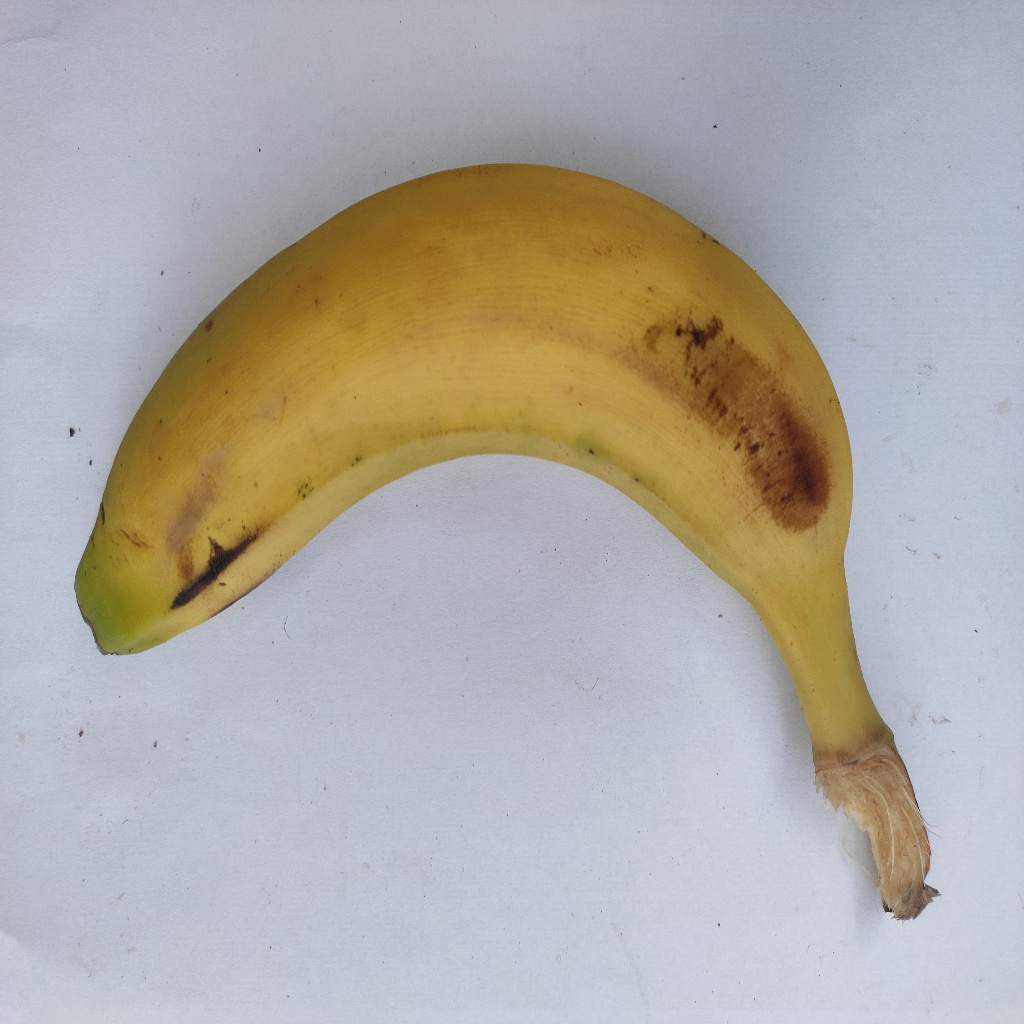
Crop: banana
Quality class: Class_A